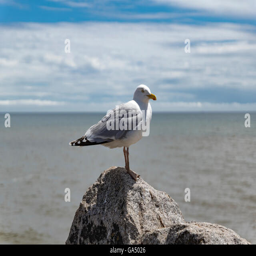
a seagull sat on a rock